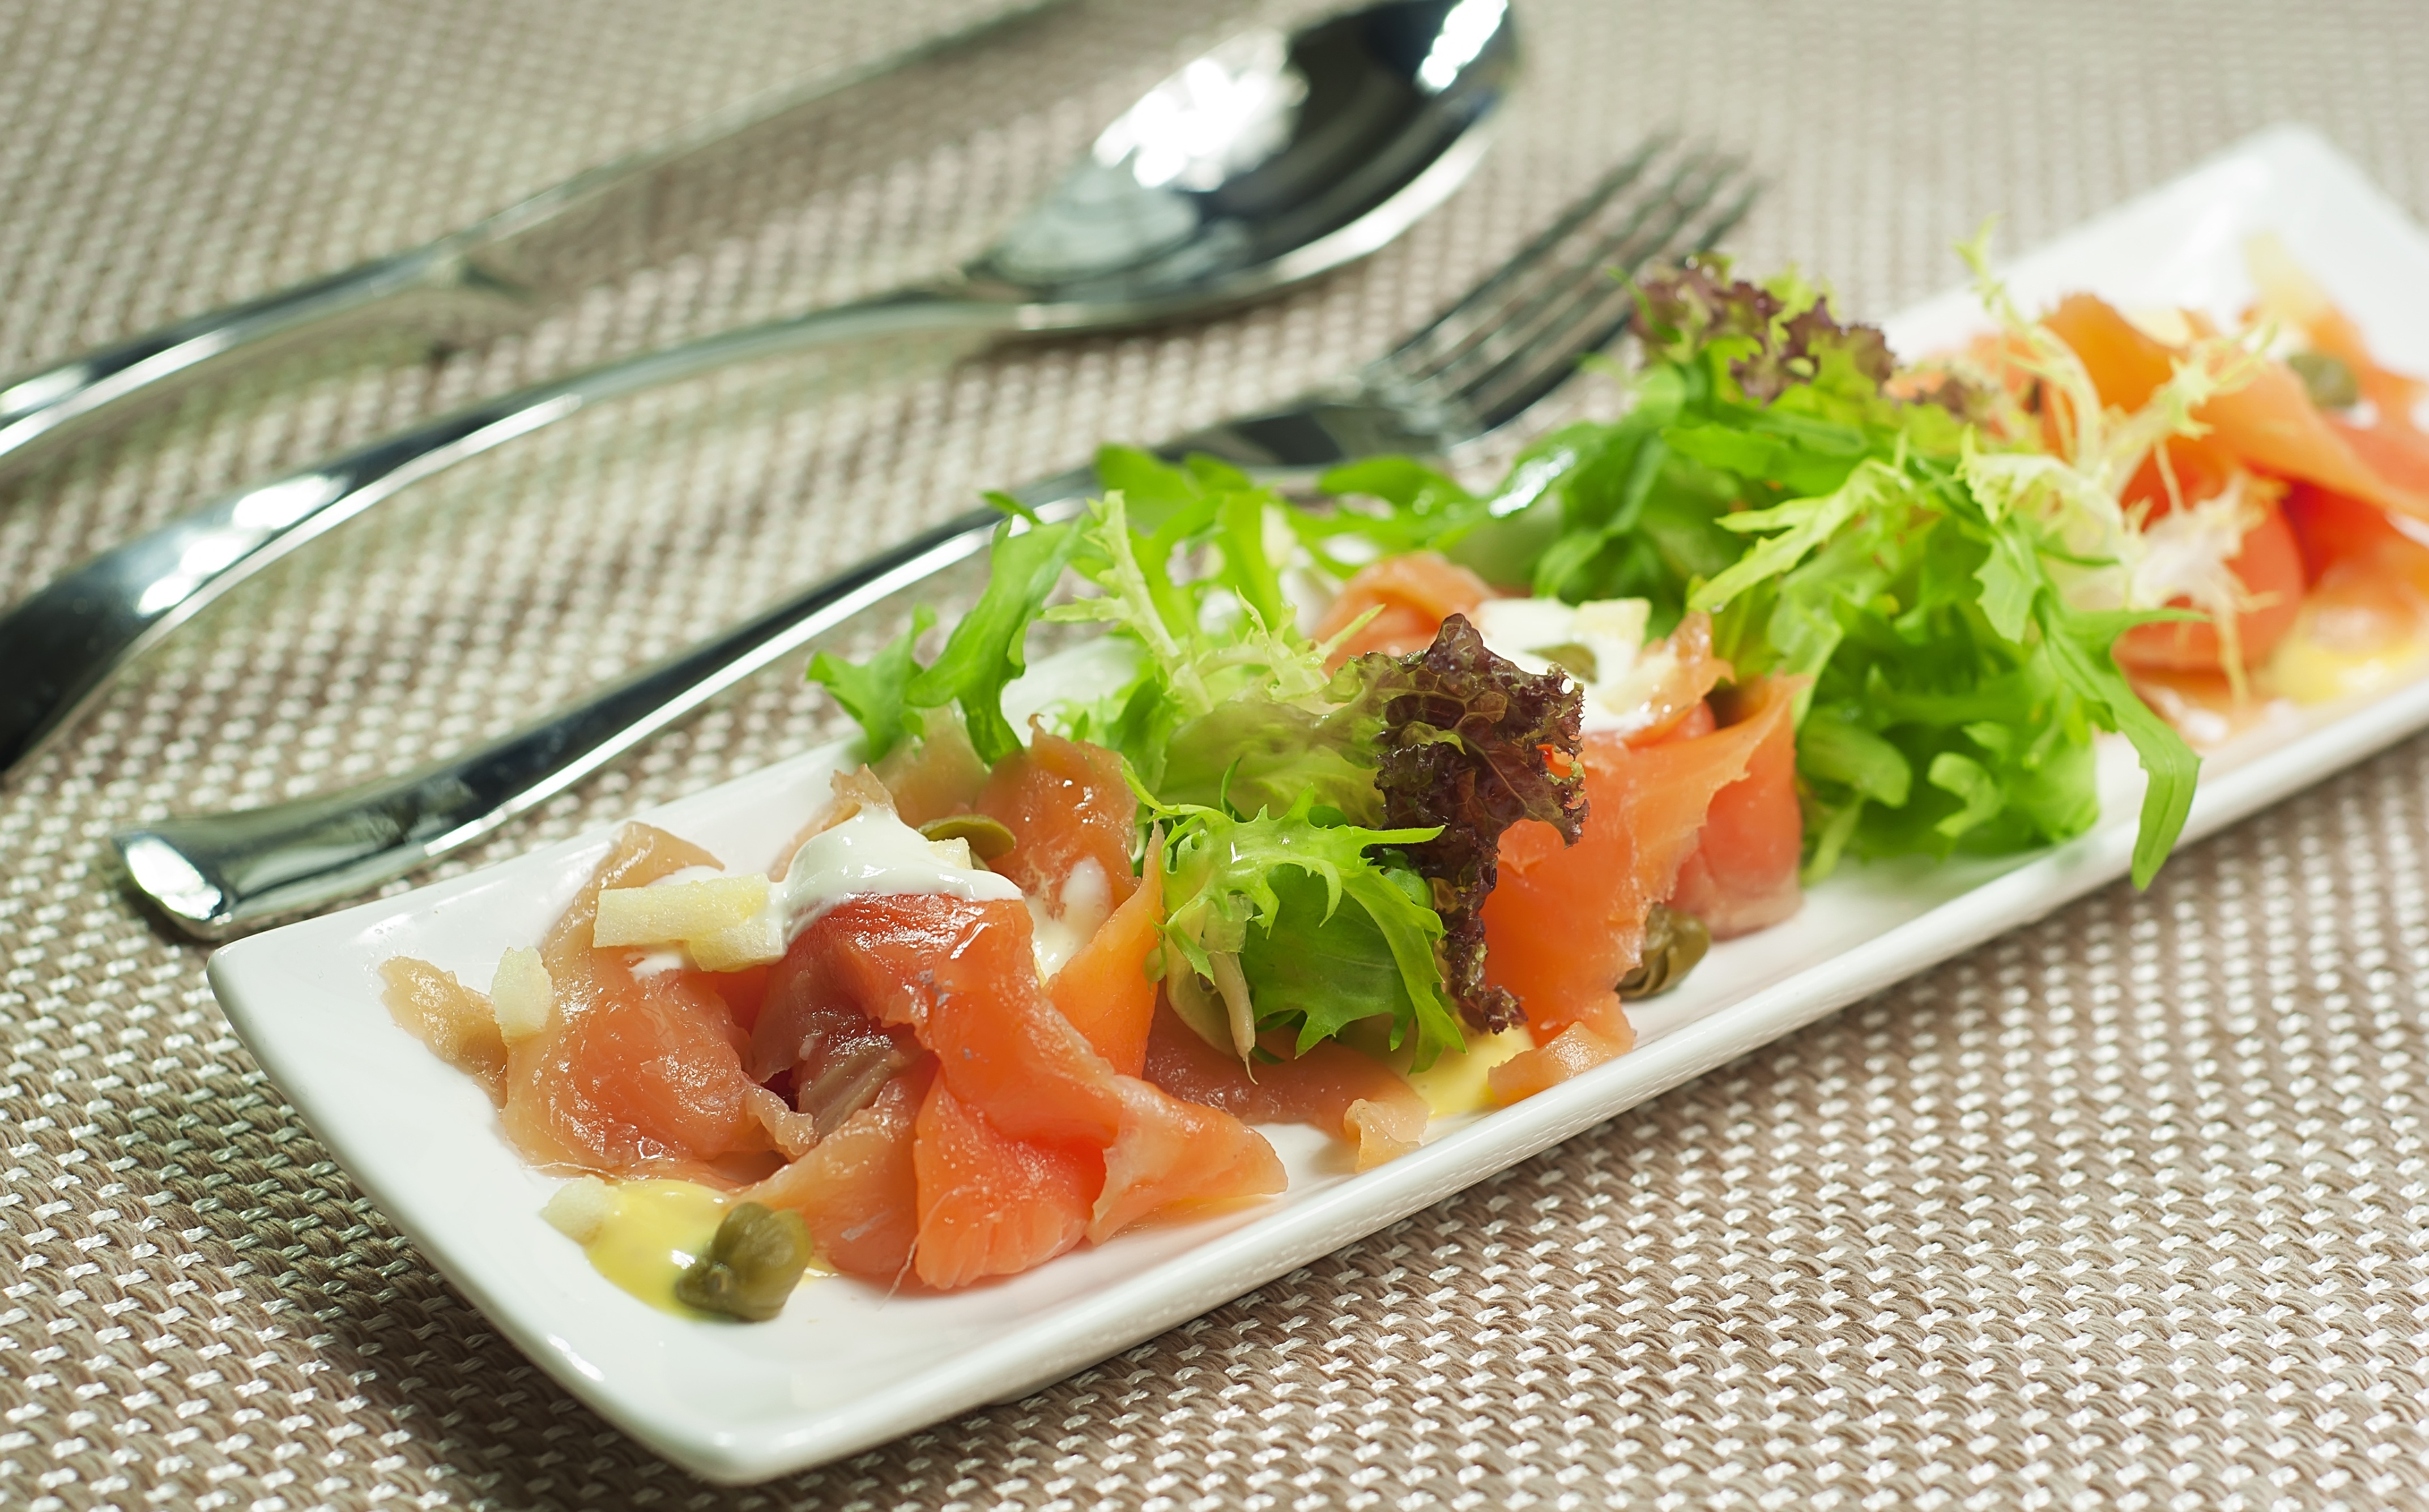
dish, meal, food, salad, produce, fish, breakfast, gourmet, lunch, cuisine, asian food, western, drinks, hors d oeuvre